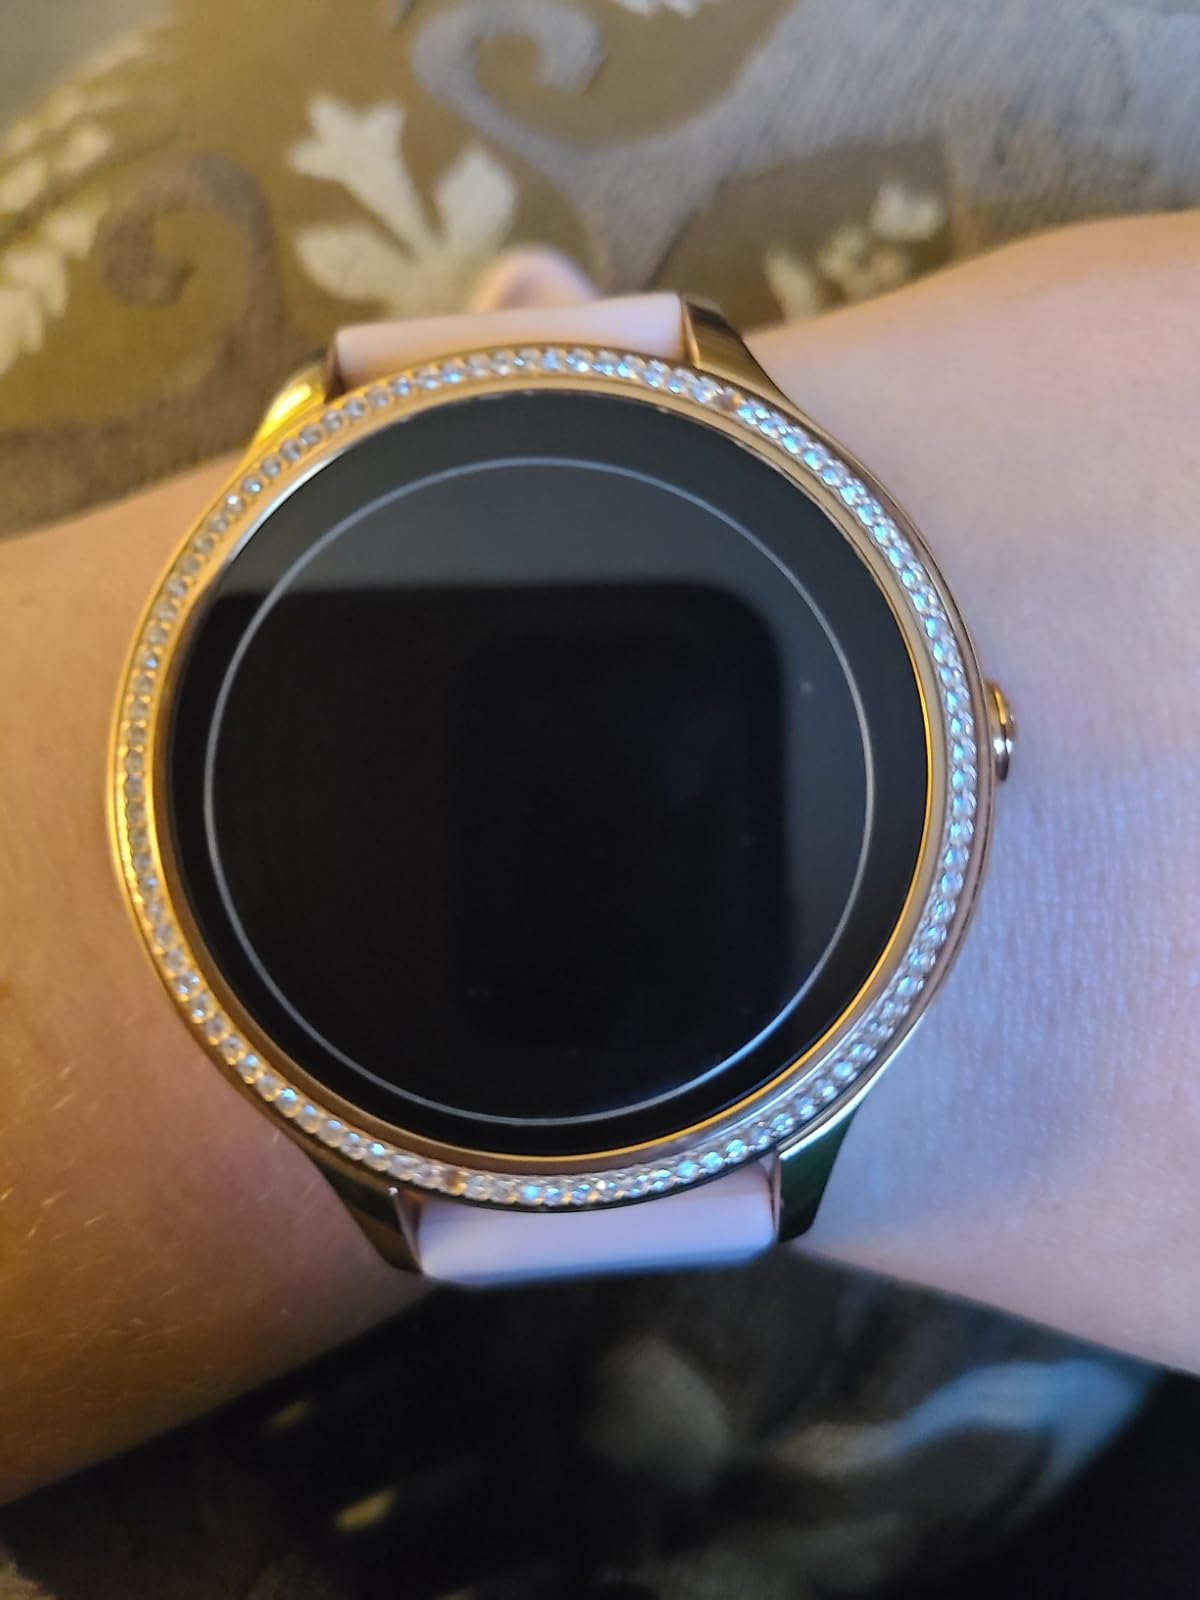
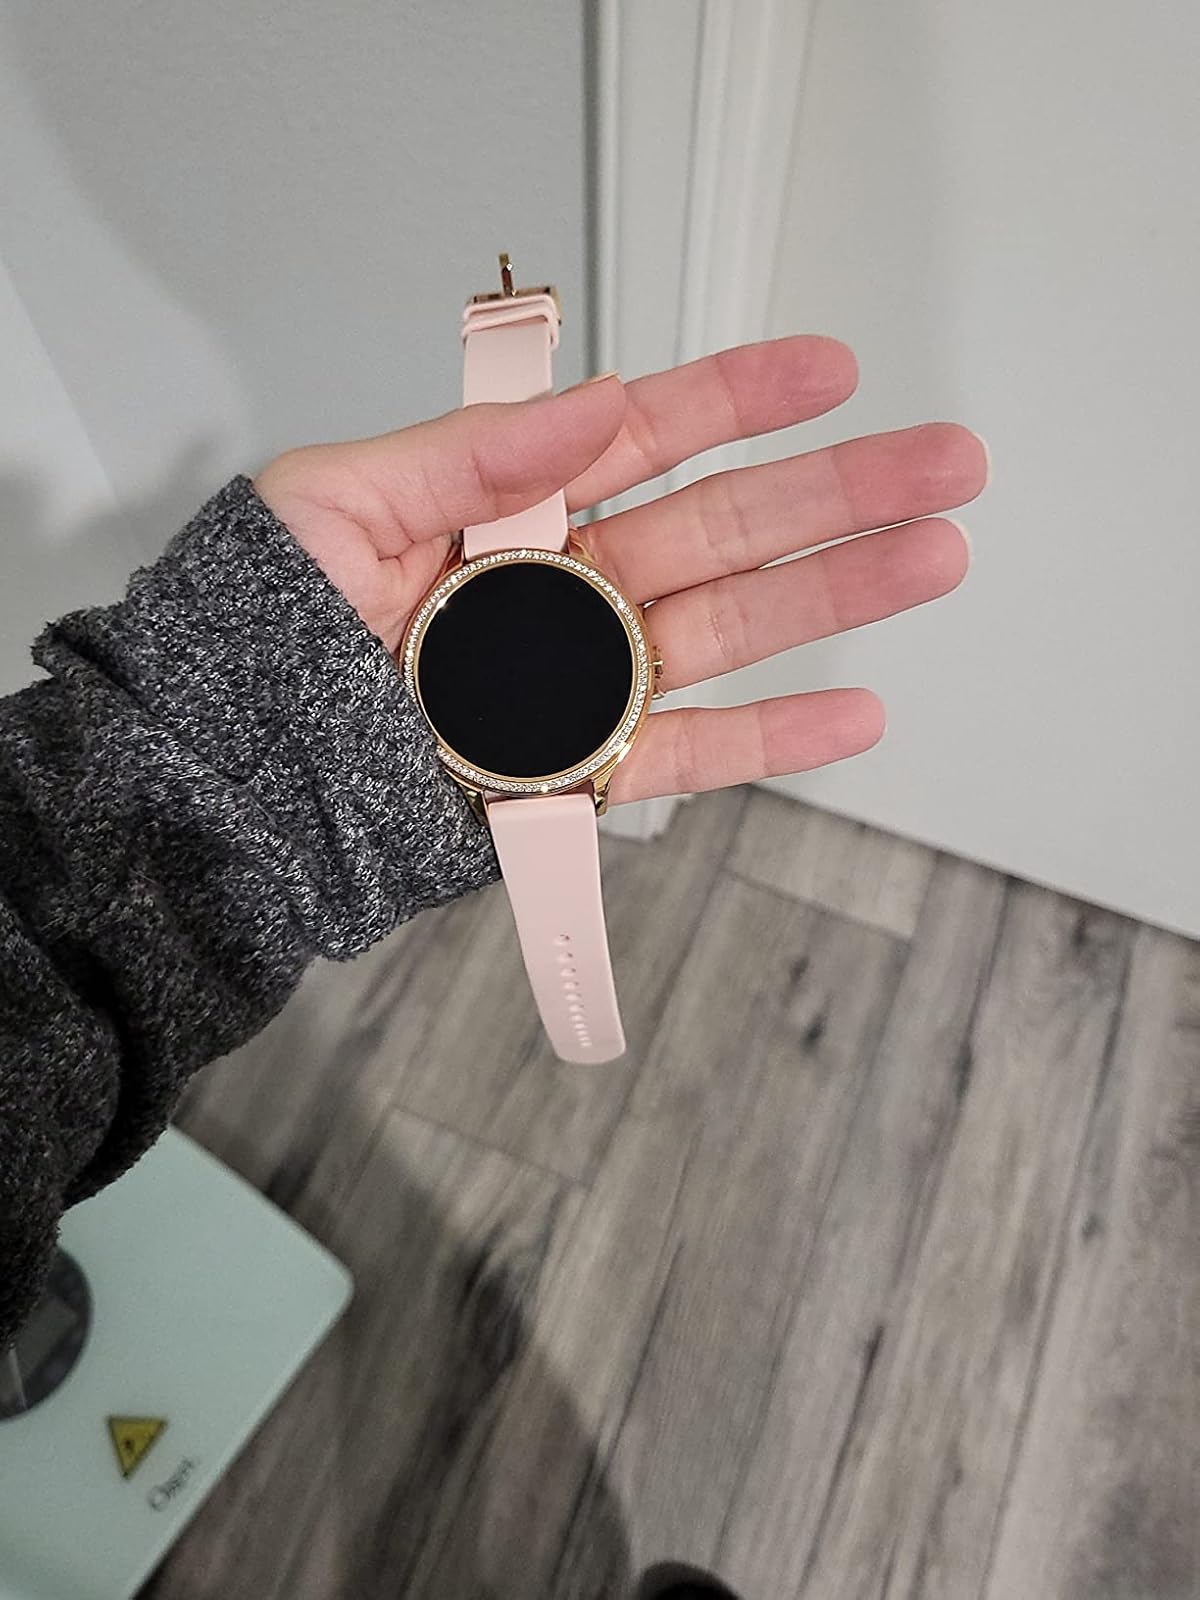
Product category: smartwatch
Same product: yes